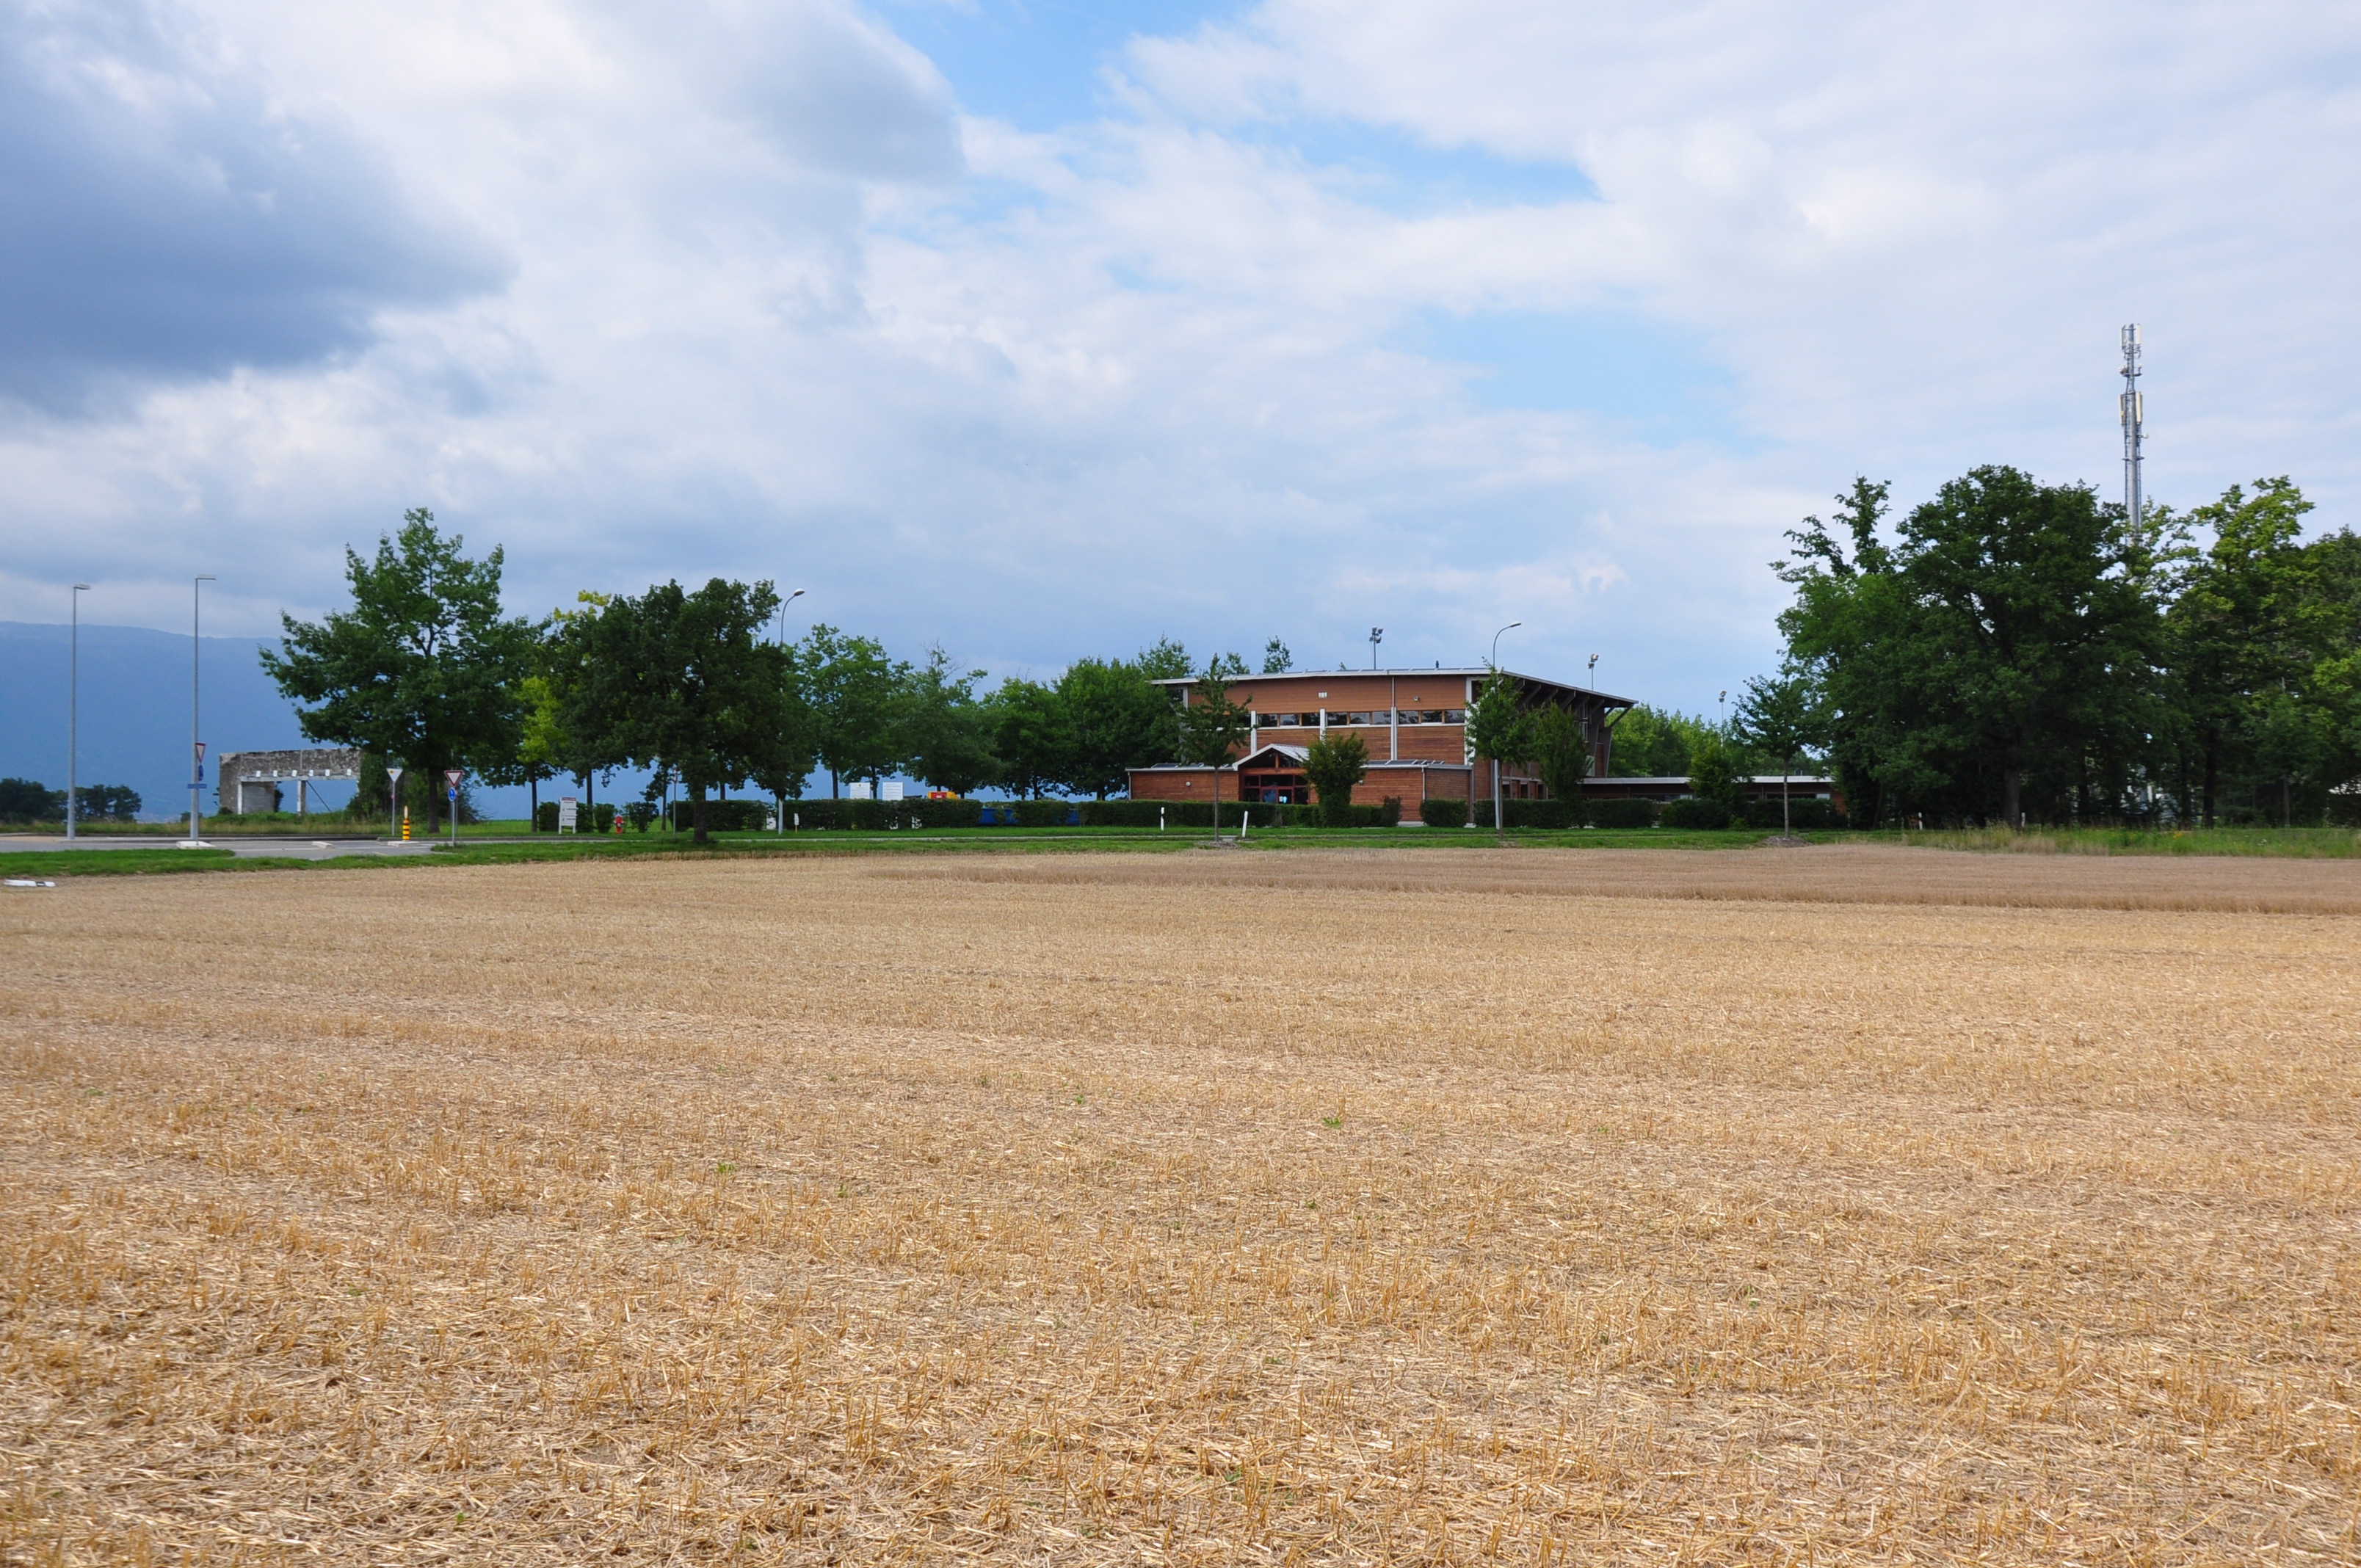
landscape, grass, plant, field, farm, lawn, countryside, rural, soil, agriculture, plain, geneva, rural area, residential area, grass family, laconnex